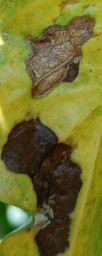
Label: Miner